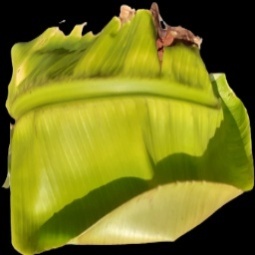
Label: Iron